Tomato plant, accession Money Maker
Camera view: vertical (180 deg); turntable rotation: 150 degrees
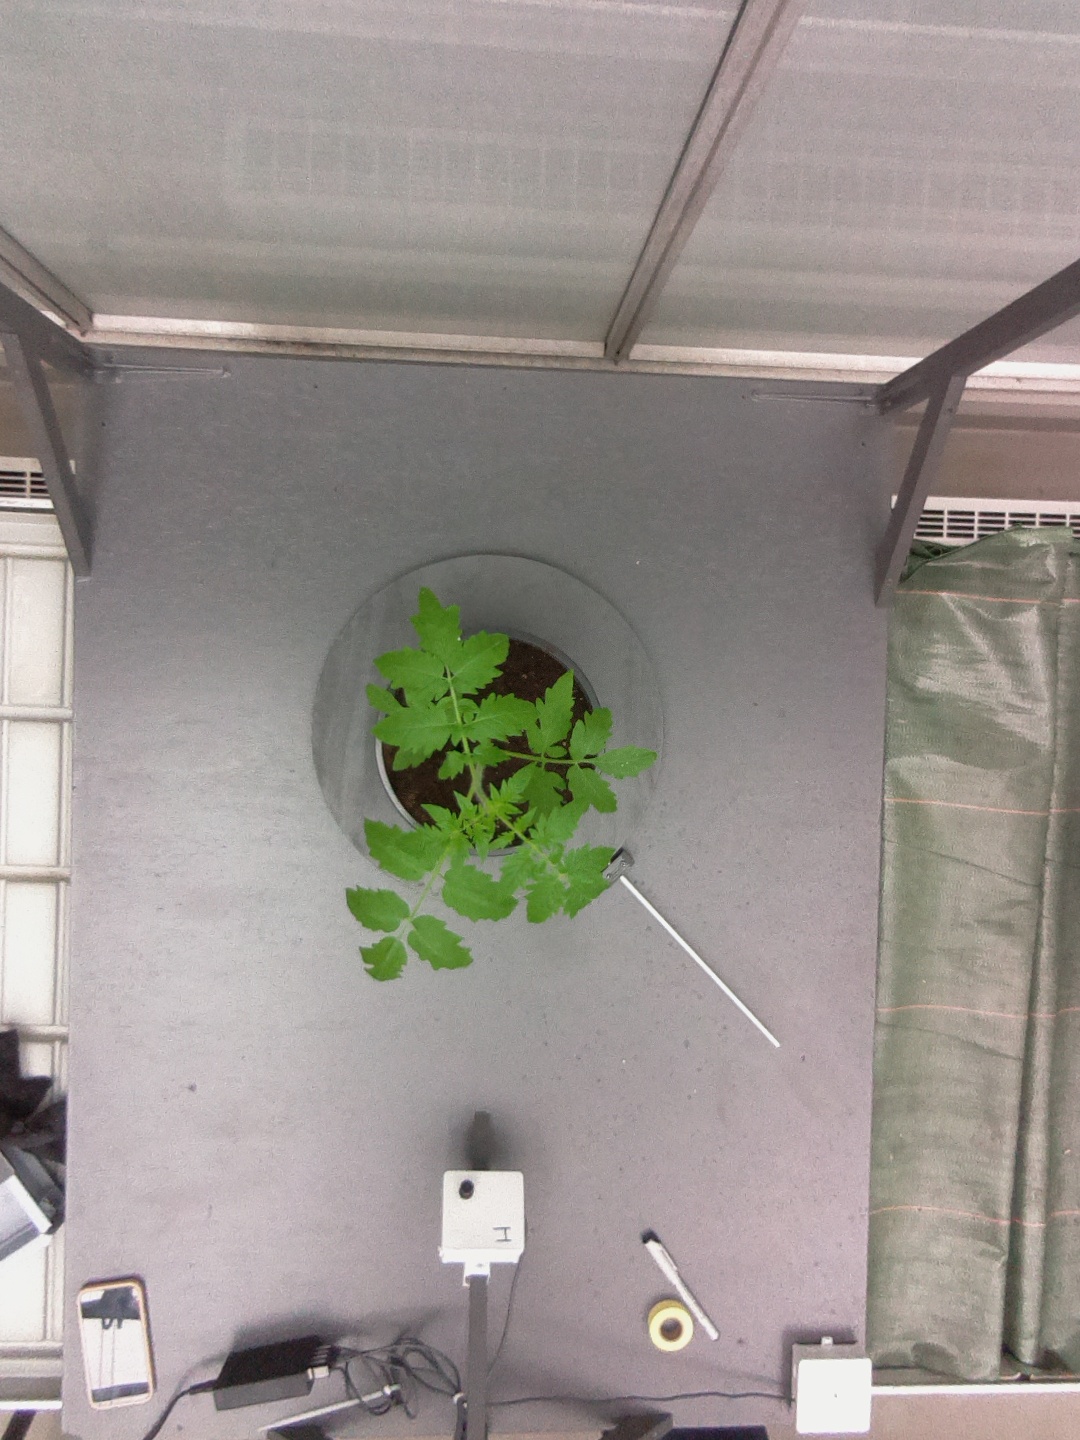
BBCH growth stage 13: 6 of true leaves visible